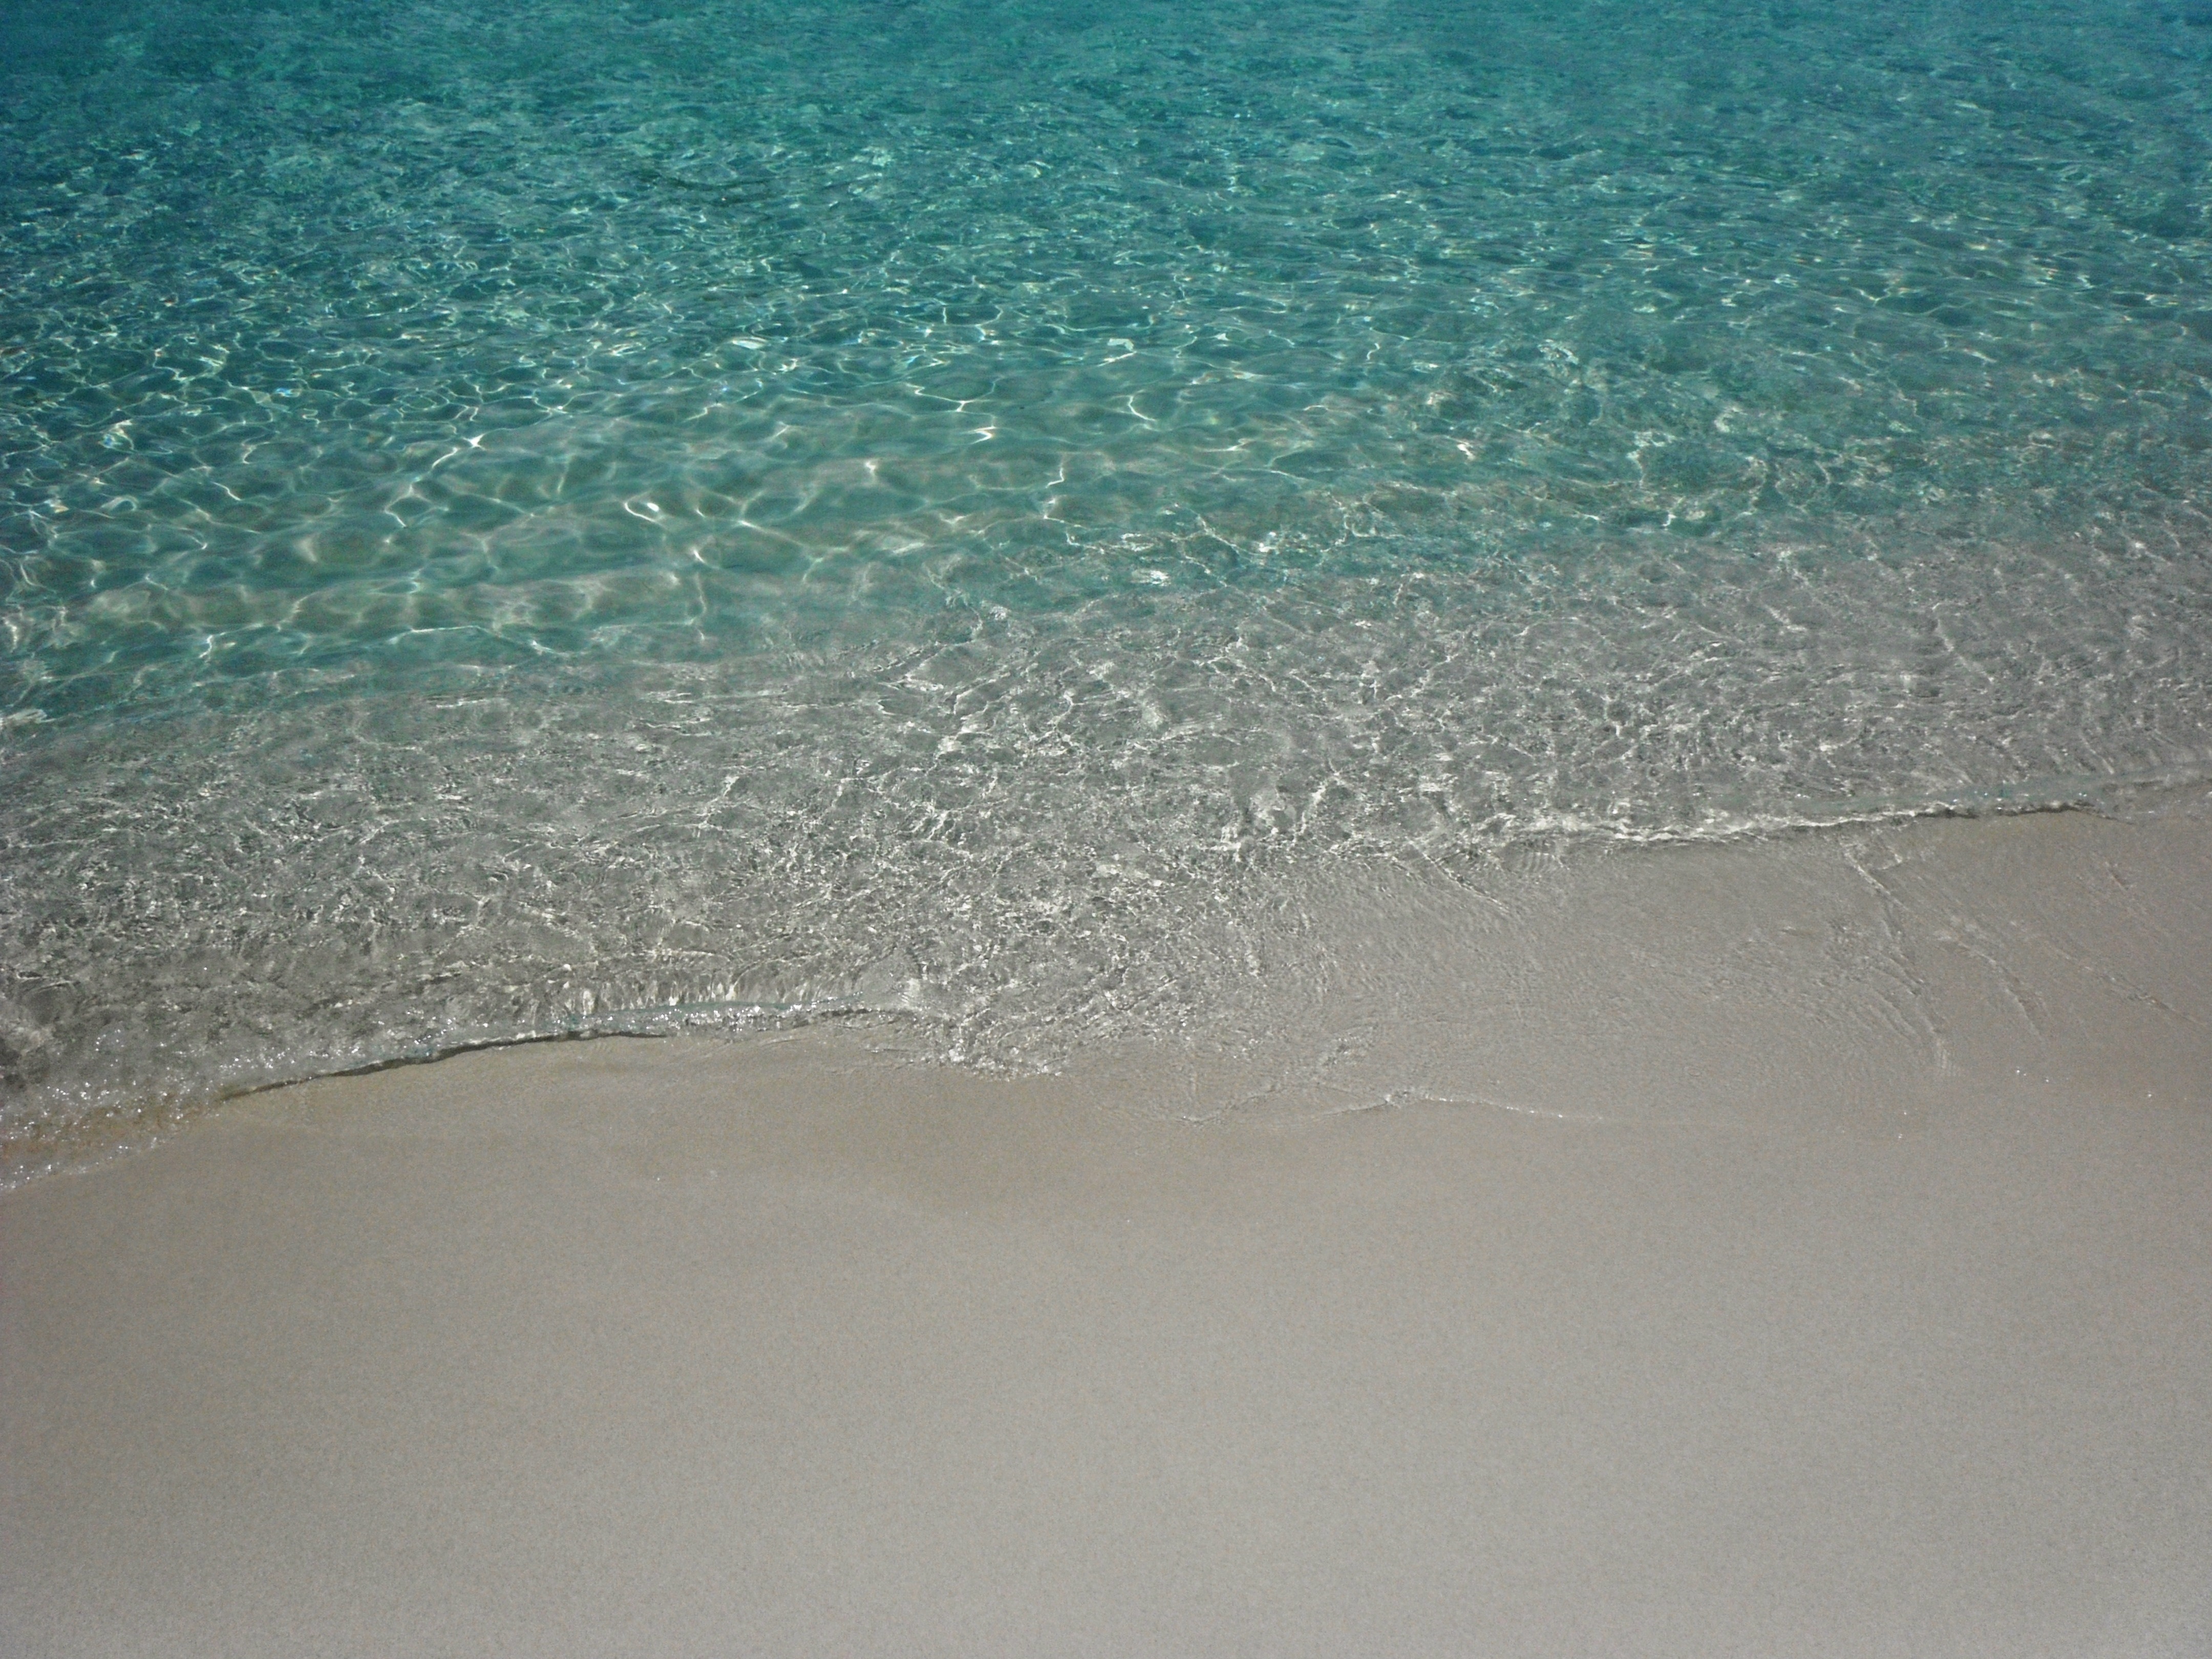
sea, water, sand, ocean, wave, caribbean, pure water, wind wave